Madrid

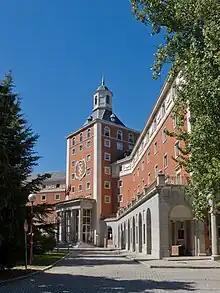
The rectorate of the Complutense University of Madrid

The Teatro Real is the main opera house in Madrid, located just in front of the Royal Palace, and its resident orchestra is the Madrid Symphony Orchestra. The theatre stages around seventeen opera titles (both own productions and co-productions with other major European opera houses) per year, as well as two or three major ballets and several recitals.